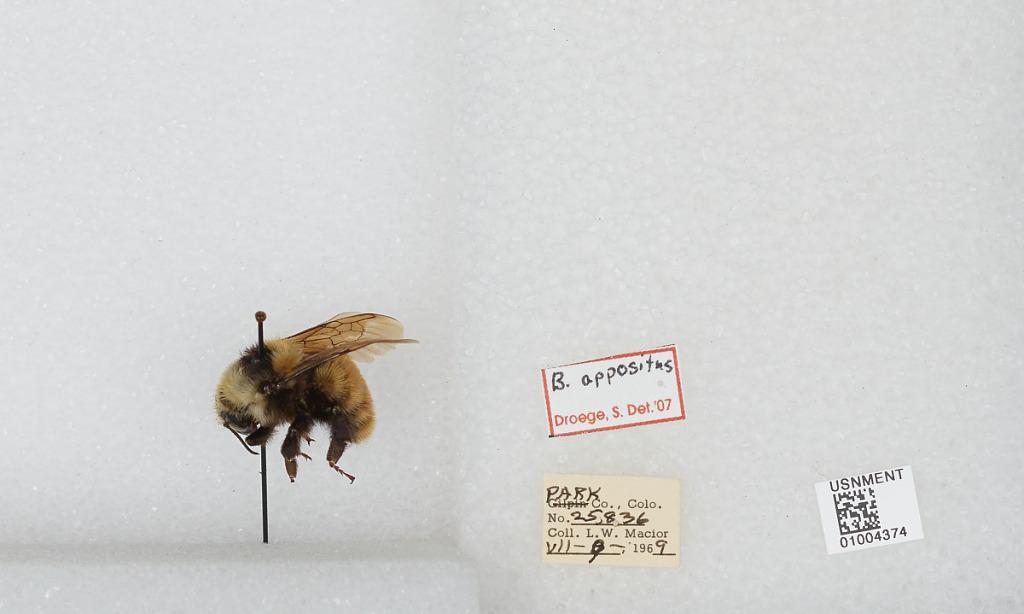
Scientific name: Bombus (Subterraneobombus) appositus Cresson
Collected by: L. Macior
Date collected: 1969-7-9
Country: United States
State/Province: Colorado
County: Park
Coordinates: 39.12, -105.71